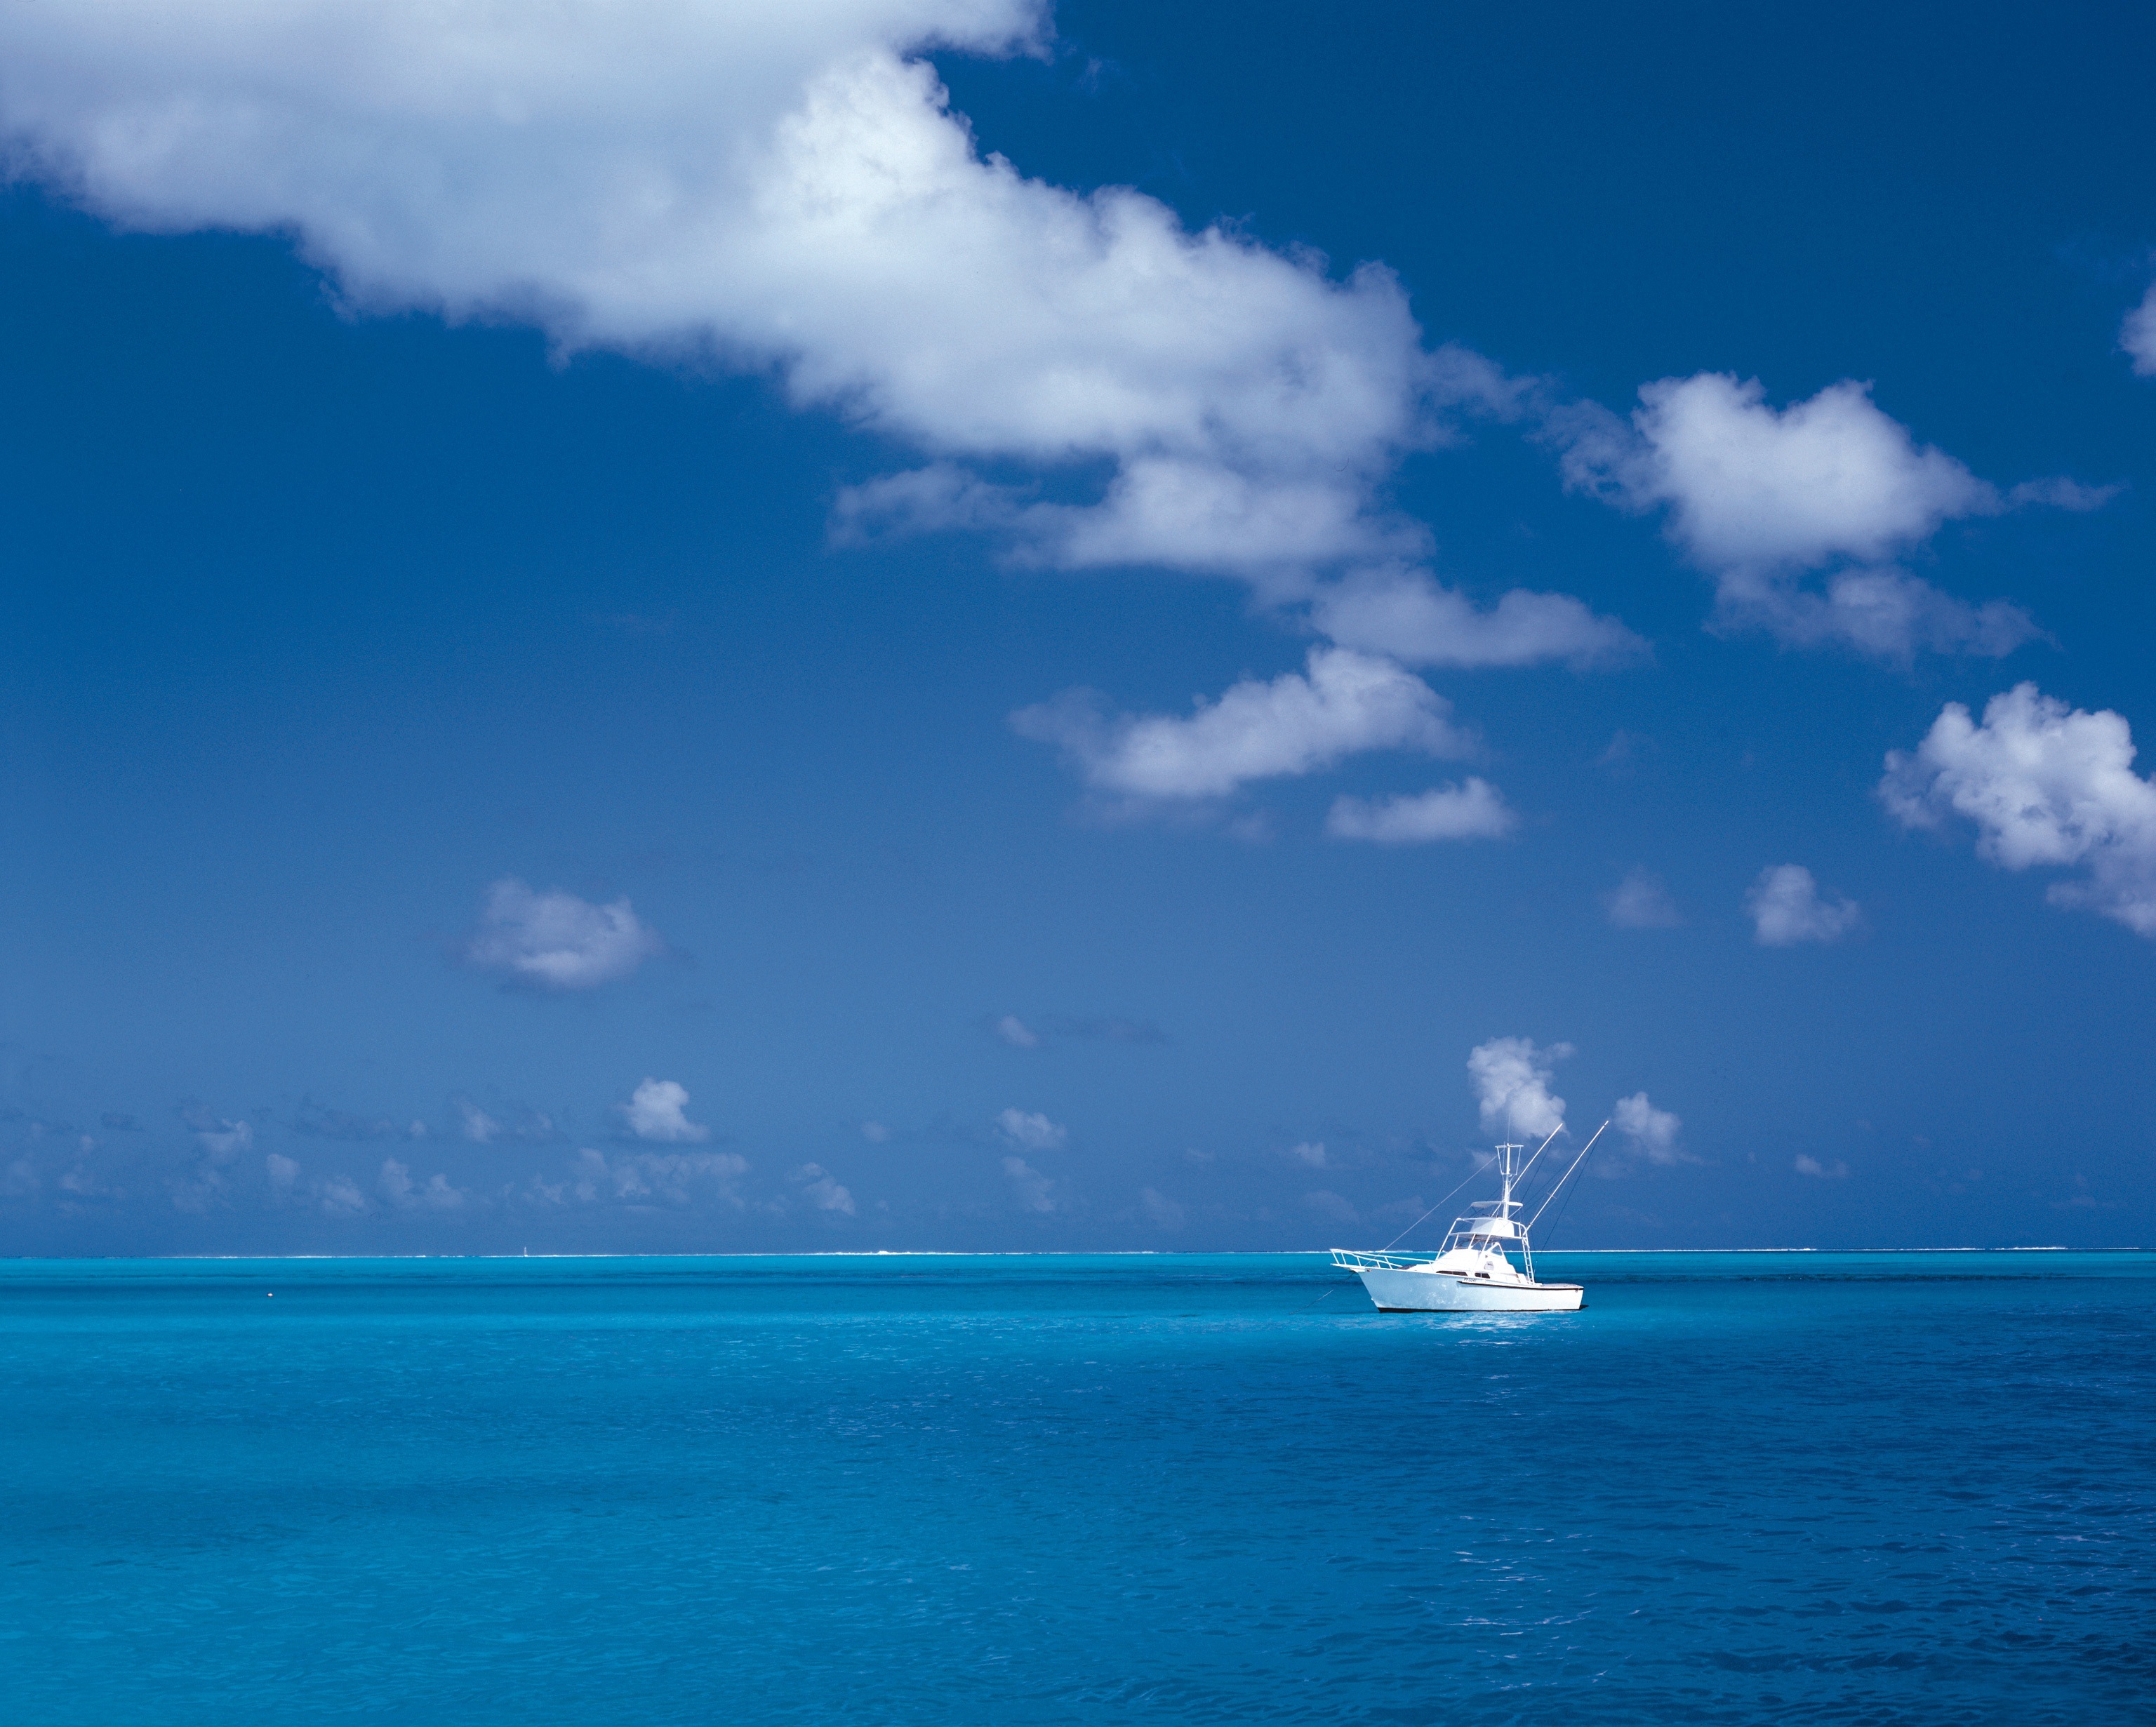
beach, sea, coast, water, ocean, horizon, cloud, sky, boat, shore, wave, ship, vessel, vehicle, sailing, yacht, bay, island, blue, leisure, sailboat, nautical, luxury, sail, caribbean, cape, yachting, islet, atmosphere of earth